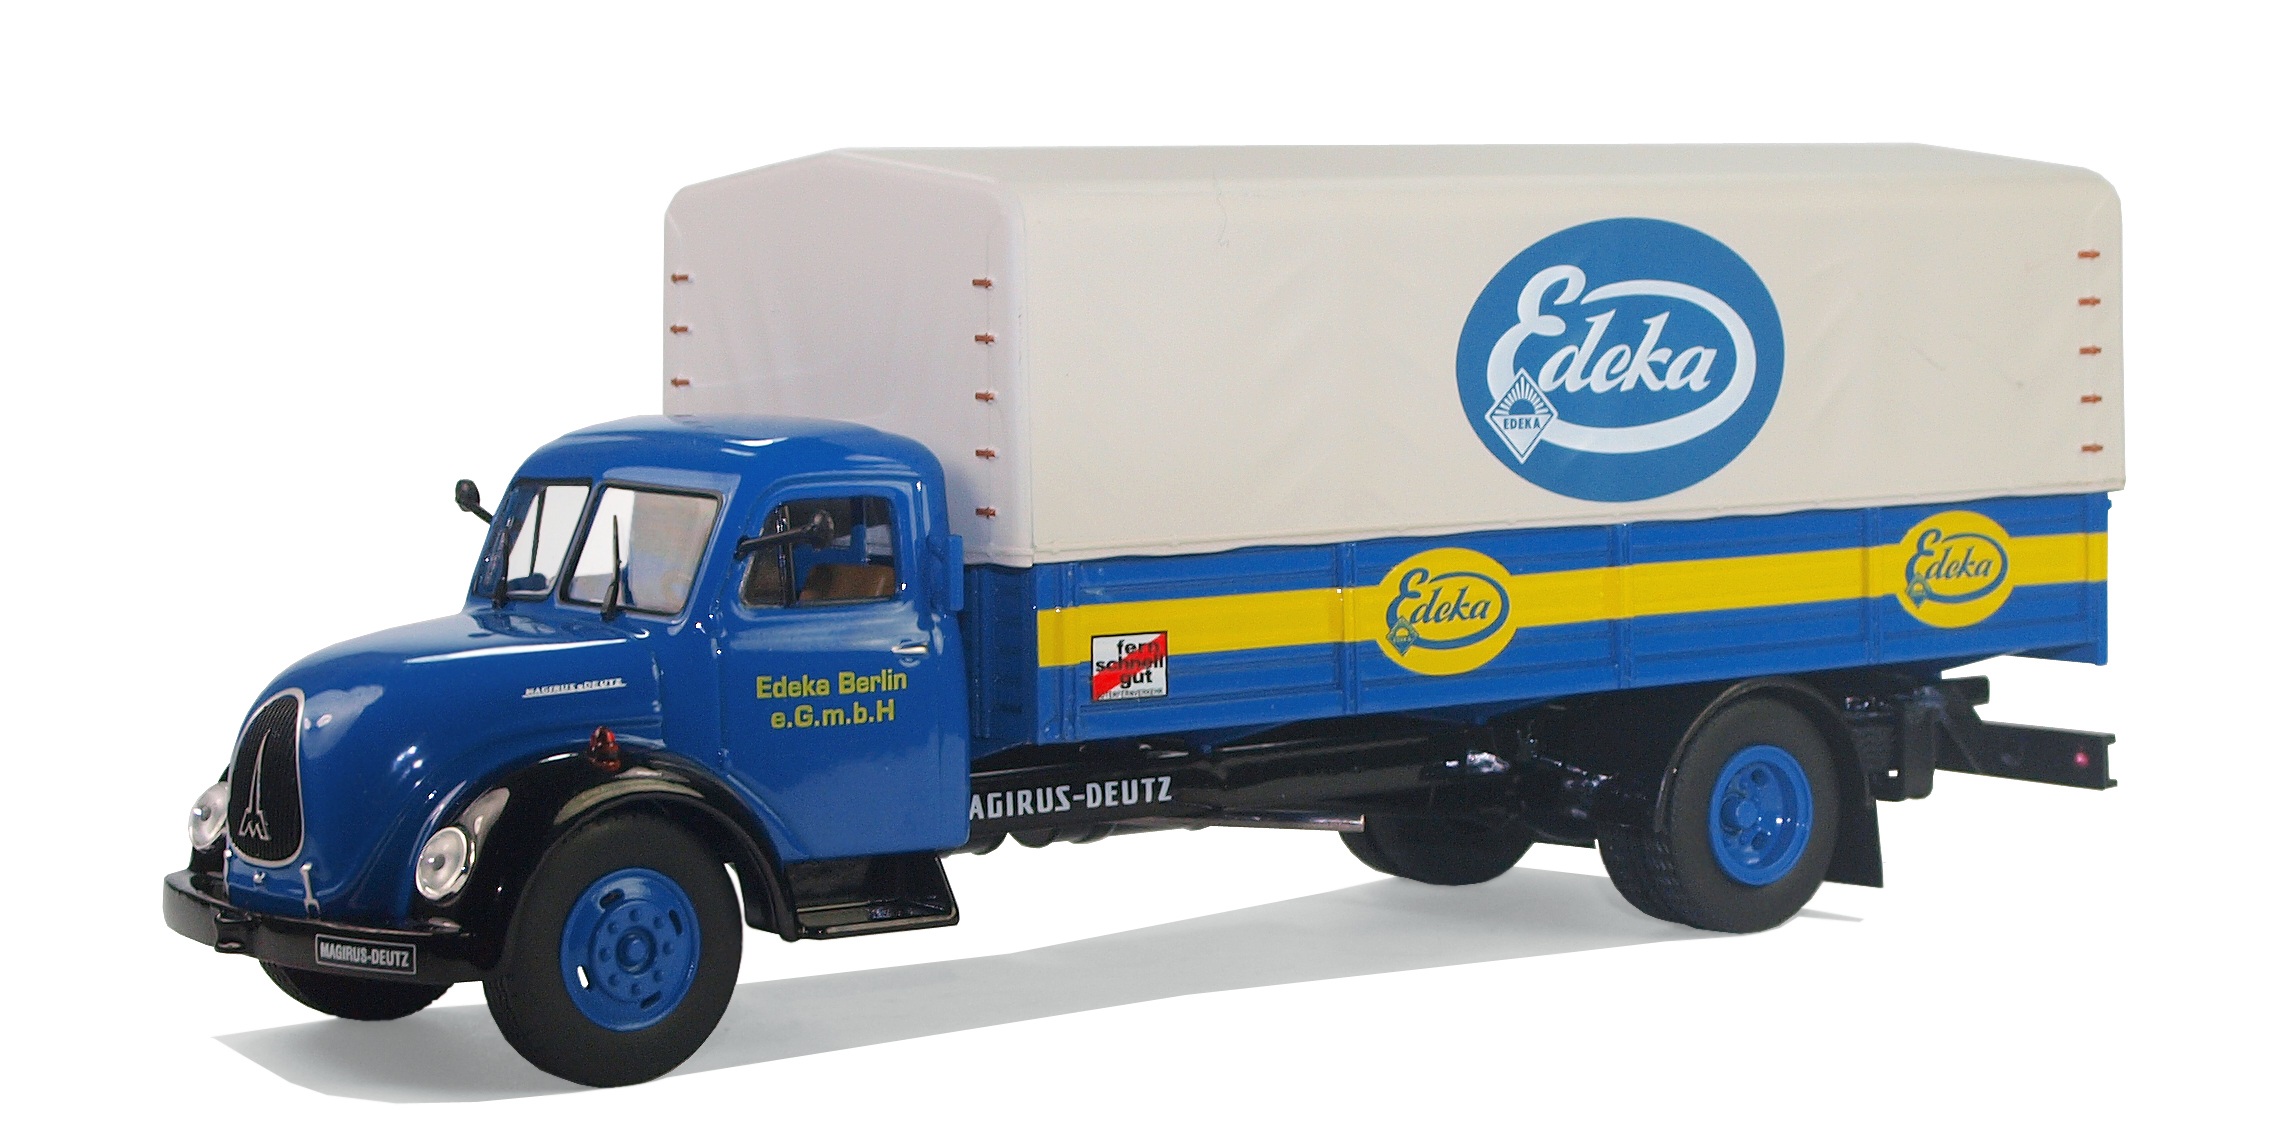
transport, truck, vehicle, leisure, oldtimer, trucks, model cars, hobby, commercial vehicle, model car, land vehicle, compact car, trailer truck